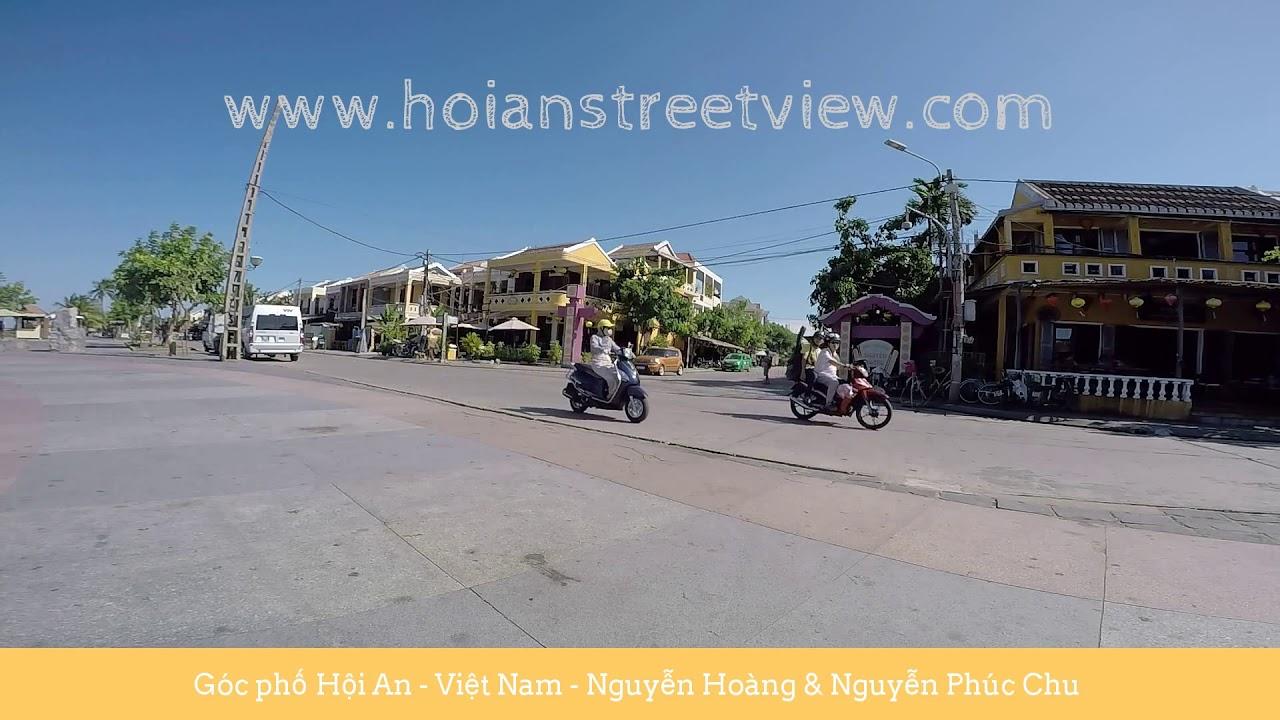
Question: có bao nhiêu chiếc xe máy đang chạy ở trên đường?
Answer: hai chiếc xe máy